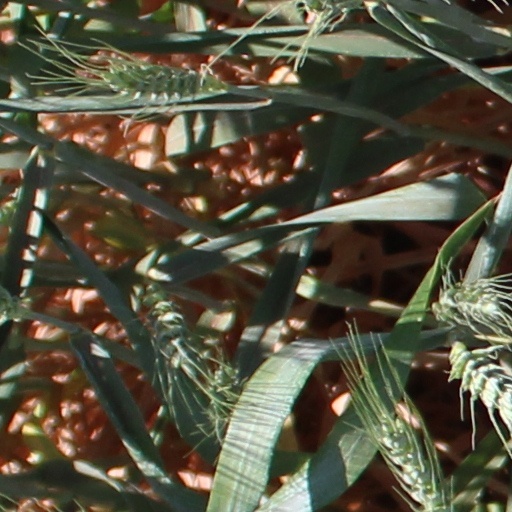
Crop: wheat